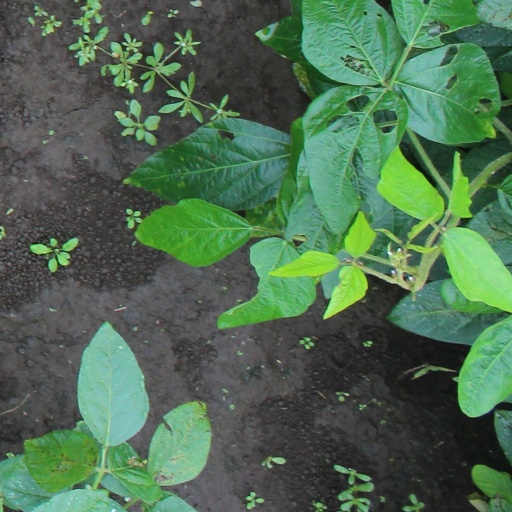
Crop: soybean